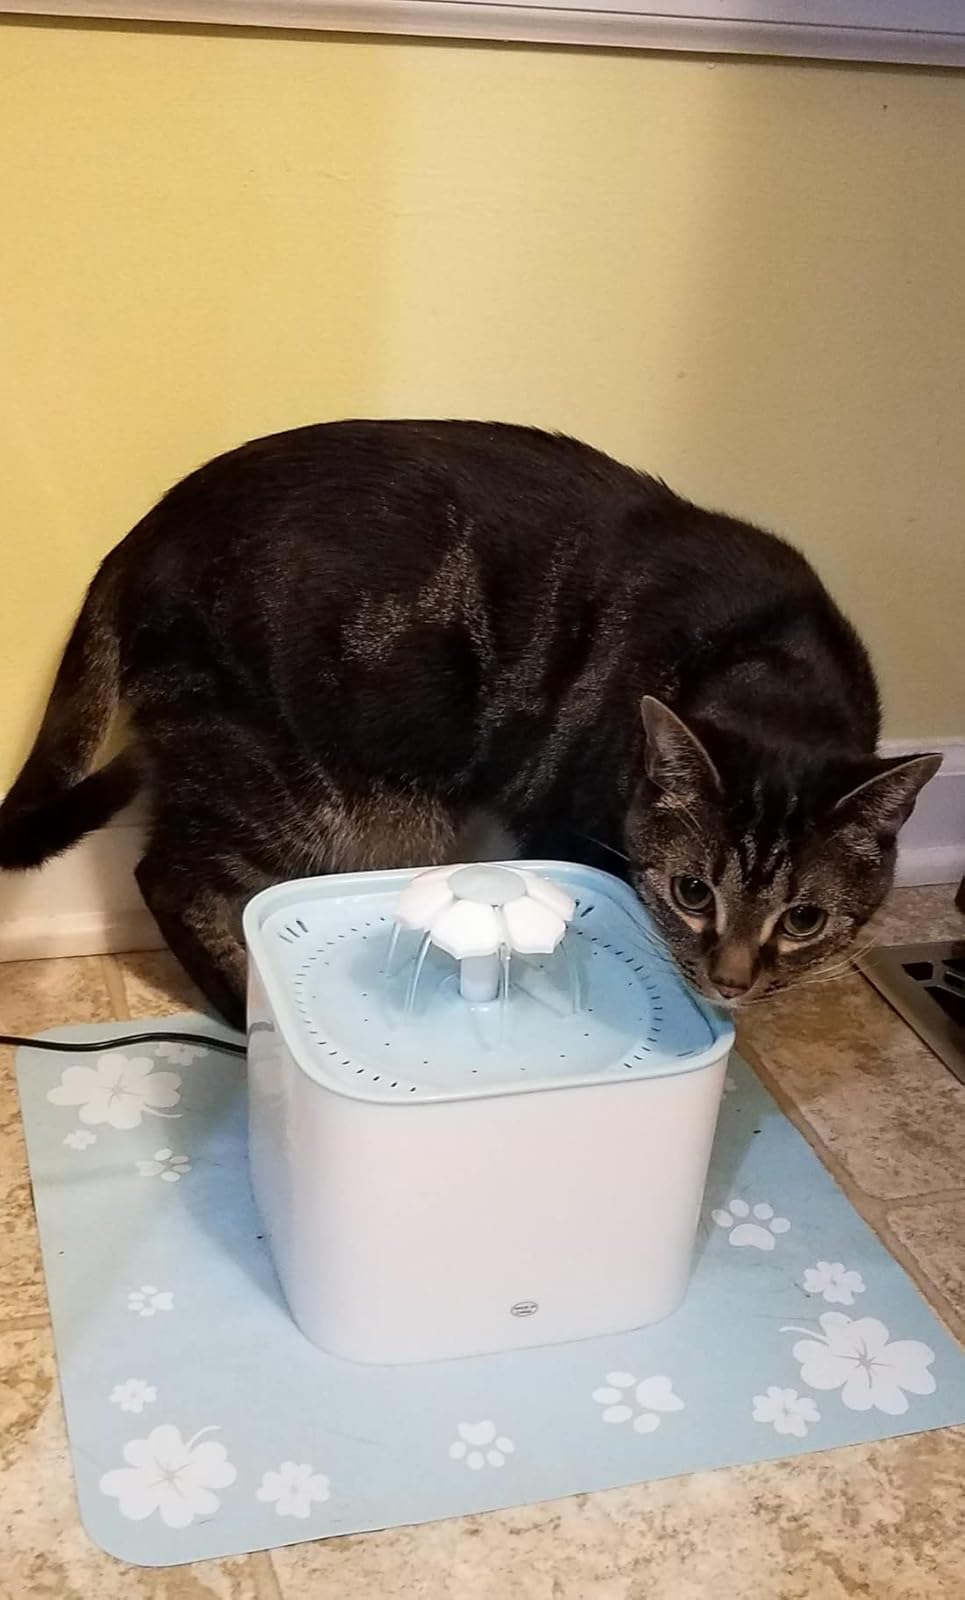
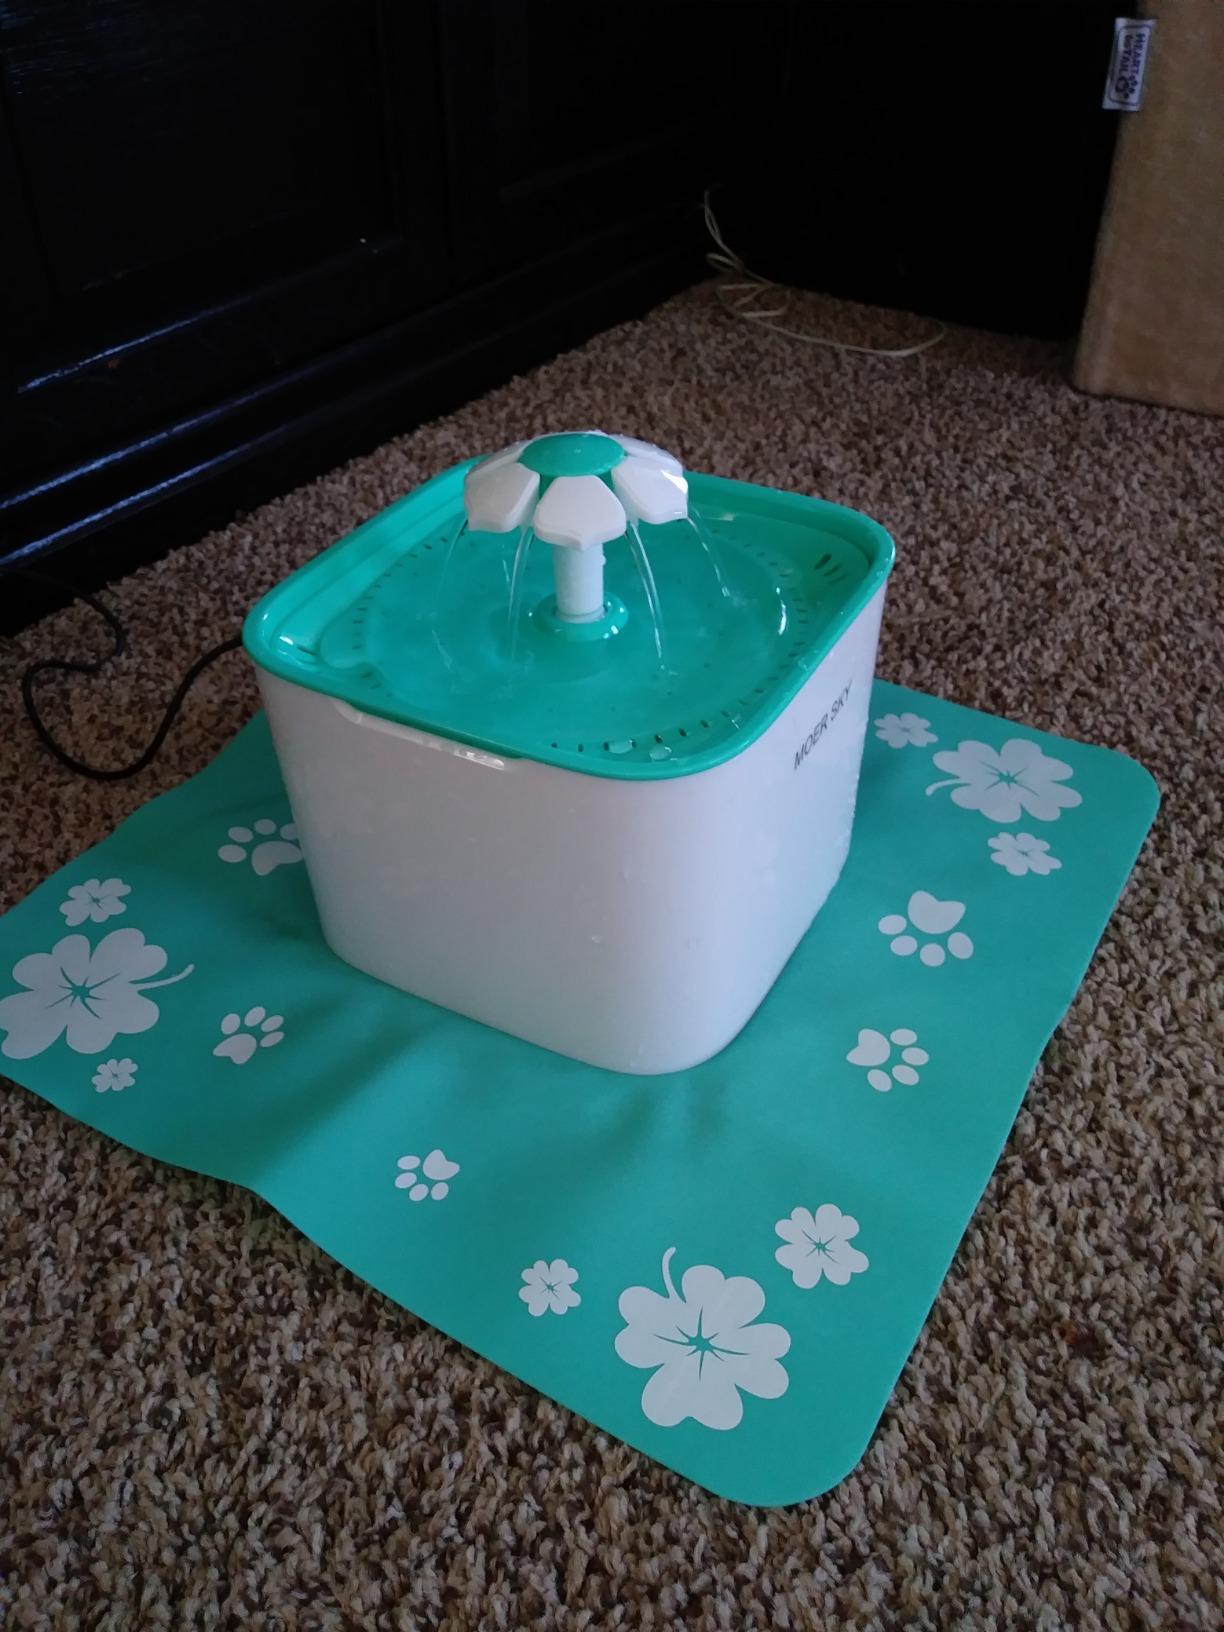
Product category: items_bowl
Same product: no